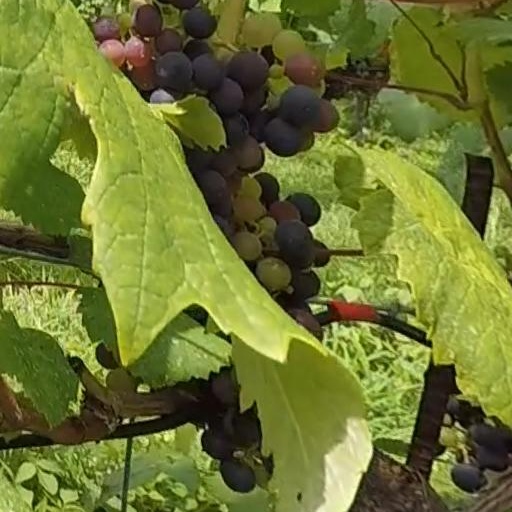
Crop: grape